Kempton Park, South Africa

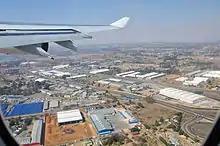
Kempton Park after takeoff from OR Tambo International Airport

O. R. Tambo International Airport (Africa's busiest airport) is located in Kempton Park. In 1952, the airport, then known as Jan Smuts International Airport, was built on land next to the community, and opened in 1953. The airport's name was changed to Johannesburg International Airport in the late 1990s and then to OR Tambo International Airport in 2006. Kempton Park has been part of the City of Ekurhuleni Metropolitan Municipality since 2000.